No. 337 Squadron RNoAF

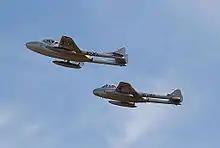
Heritage Norwegian Vampires

During the build-up of the RNoAF, a central part was the establishment of a fleet of jet aircraft. After rejecting the Gloster Meteor, the air force opted for the de Havilland Vampire. The first order was made on 26 January 1948. All in all Norway bought 62 Vampires, consisting of 20 Mk 3 fighter jets, 36 Mk 52 fighter-bombers and 6 Mk 55 trainers. The first Vampires were delivered on 29 April 1948, constituting the start of the delivery of the Mk 3 and Mk 55s. These entered service with the 336 Squadron based at Gardermoen Air Station.